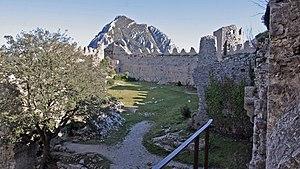
Cour intérieure est
Le château de Puilaurens est un château dit cathare situé sur la commune de Lapradelle-Puilaurens dans le département de l'Aude. Cette forteresse est perchée sur un éperon rocheux dominant la vallée de la Boulzane à 697 mètres d'altitude. Il verrouillait les portes du Fenouillèdes et faisait partie des cinq fils de la Cité de Carcassonne.